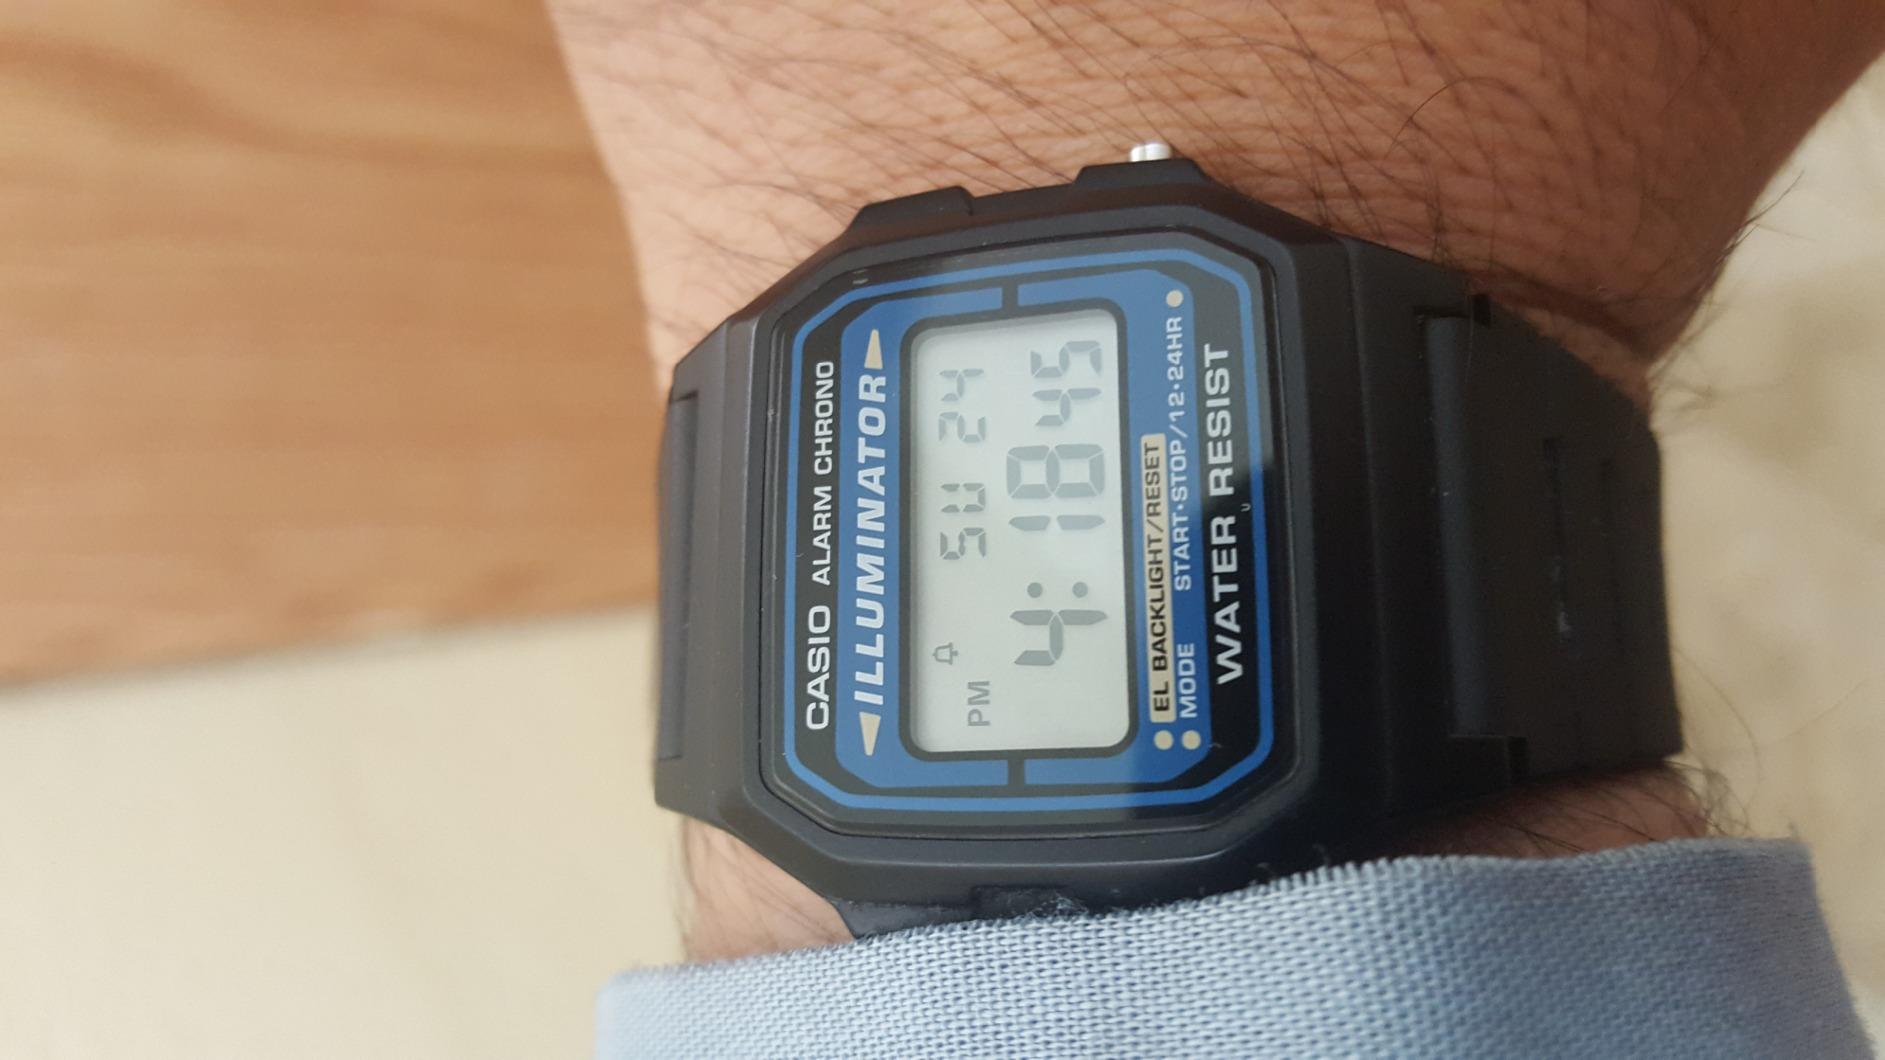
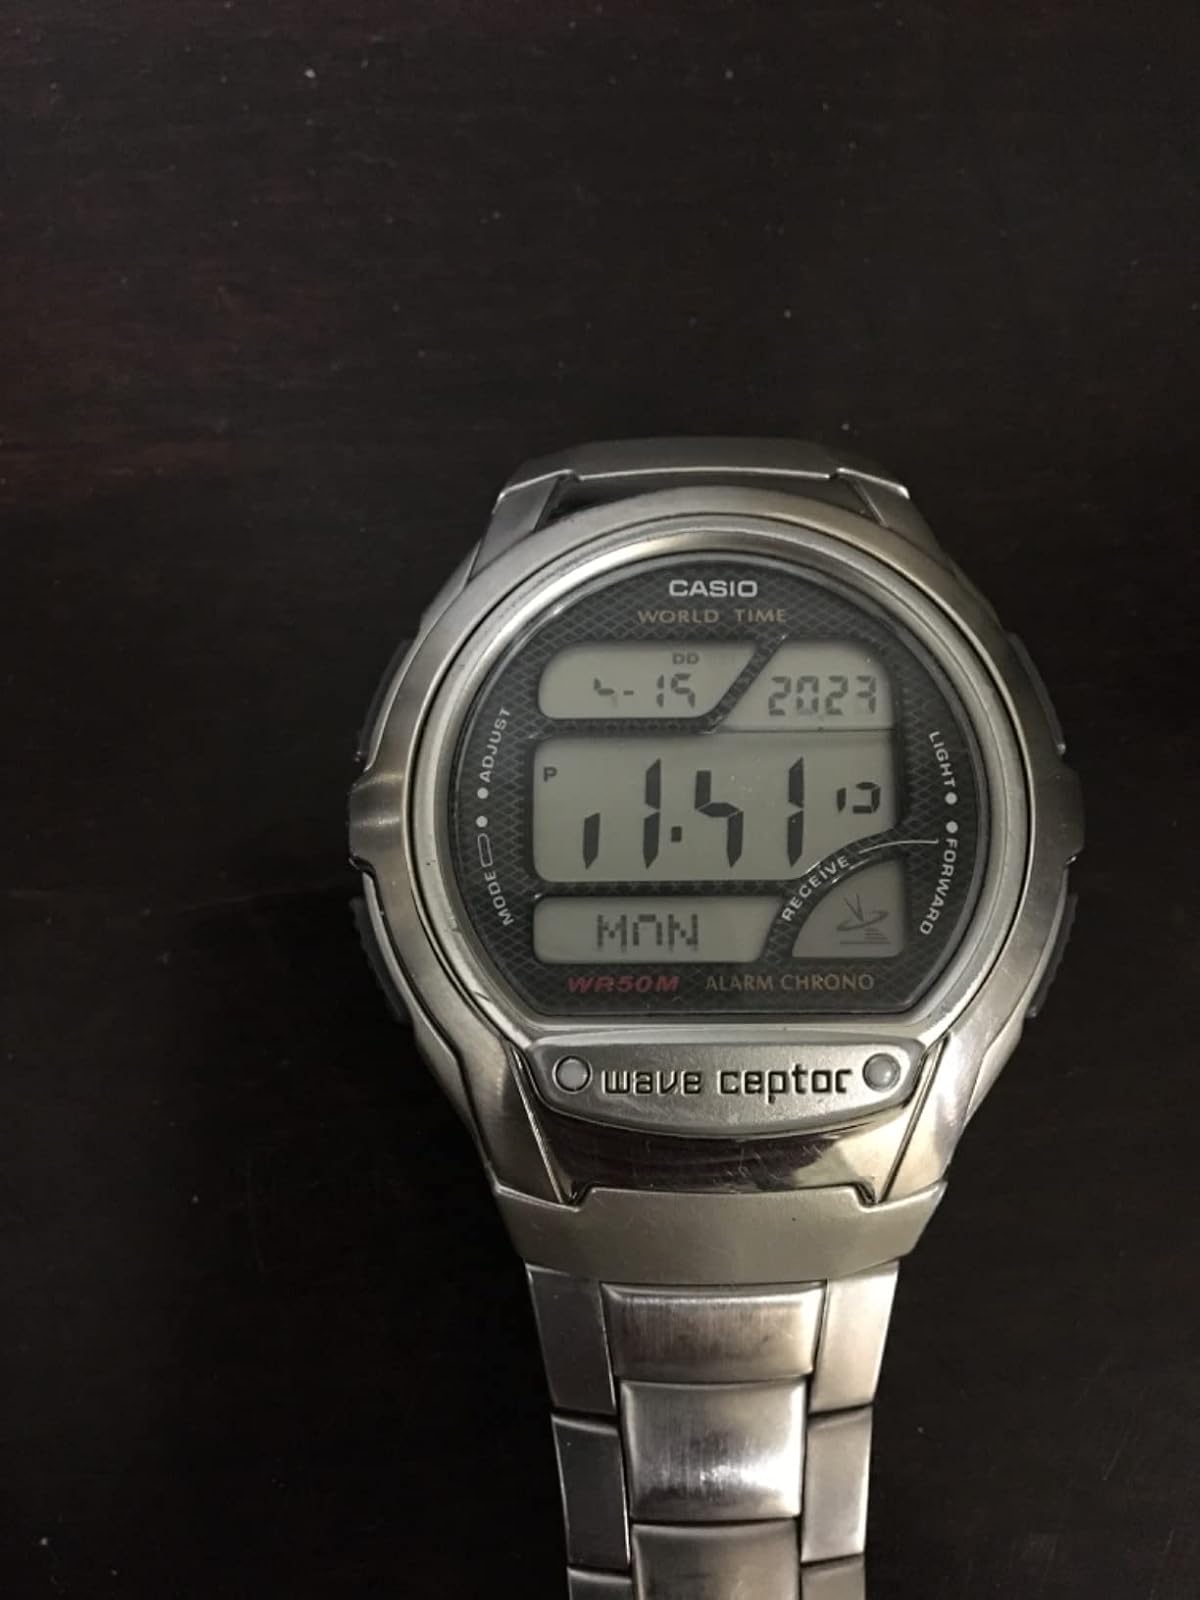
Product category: accessories_watch
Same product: no